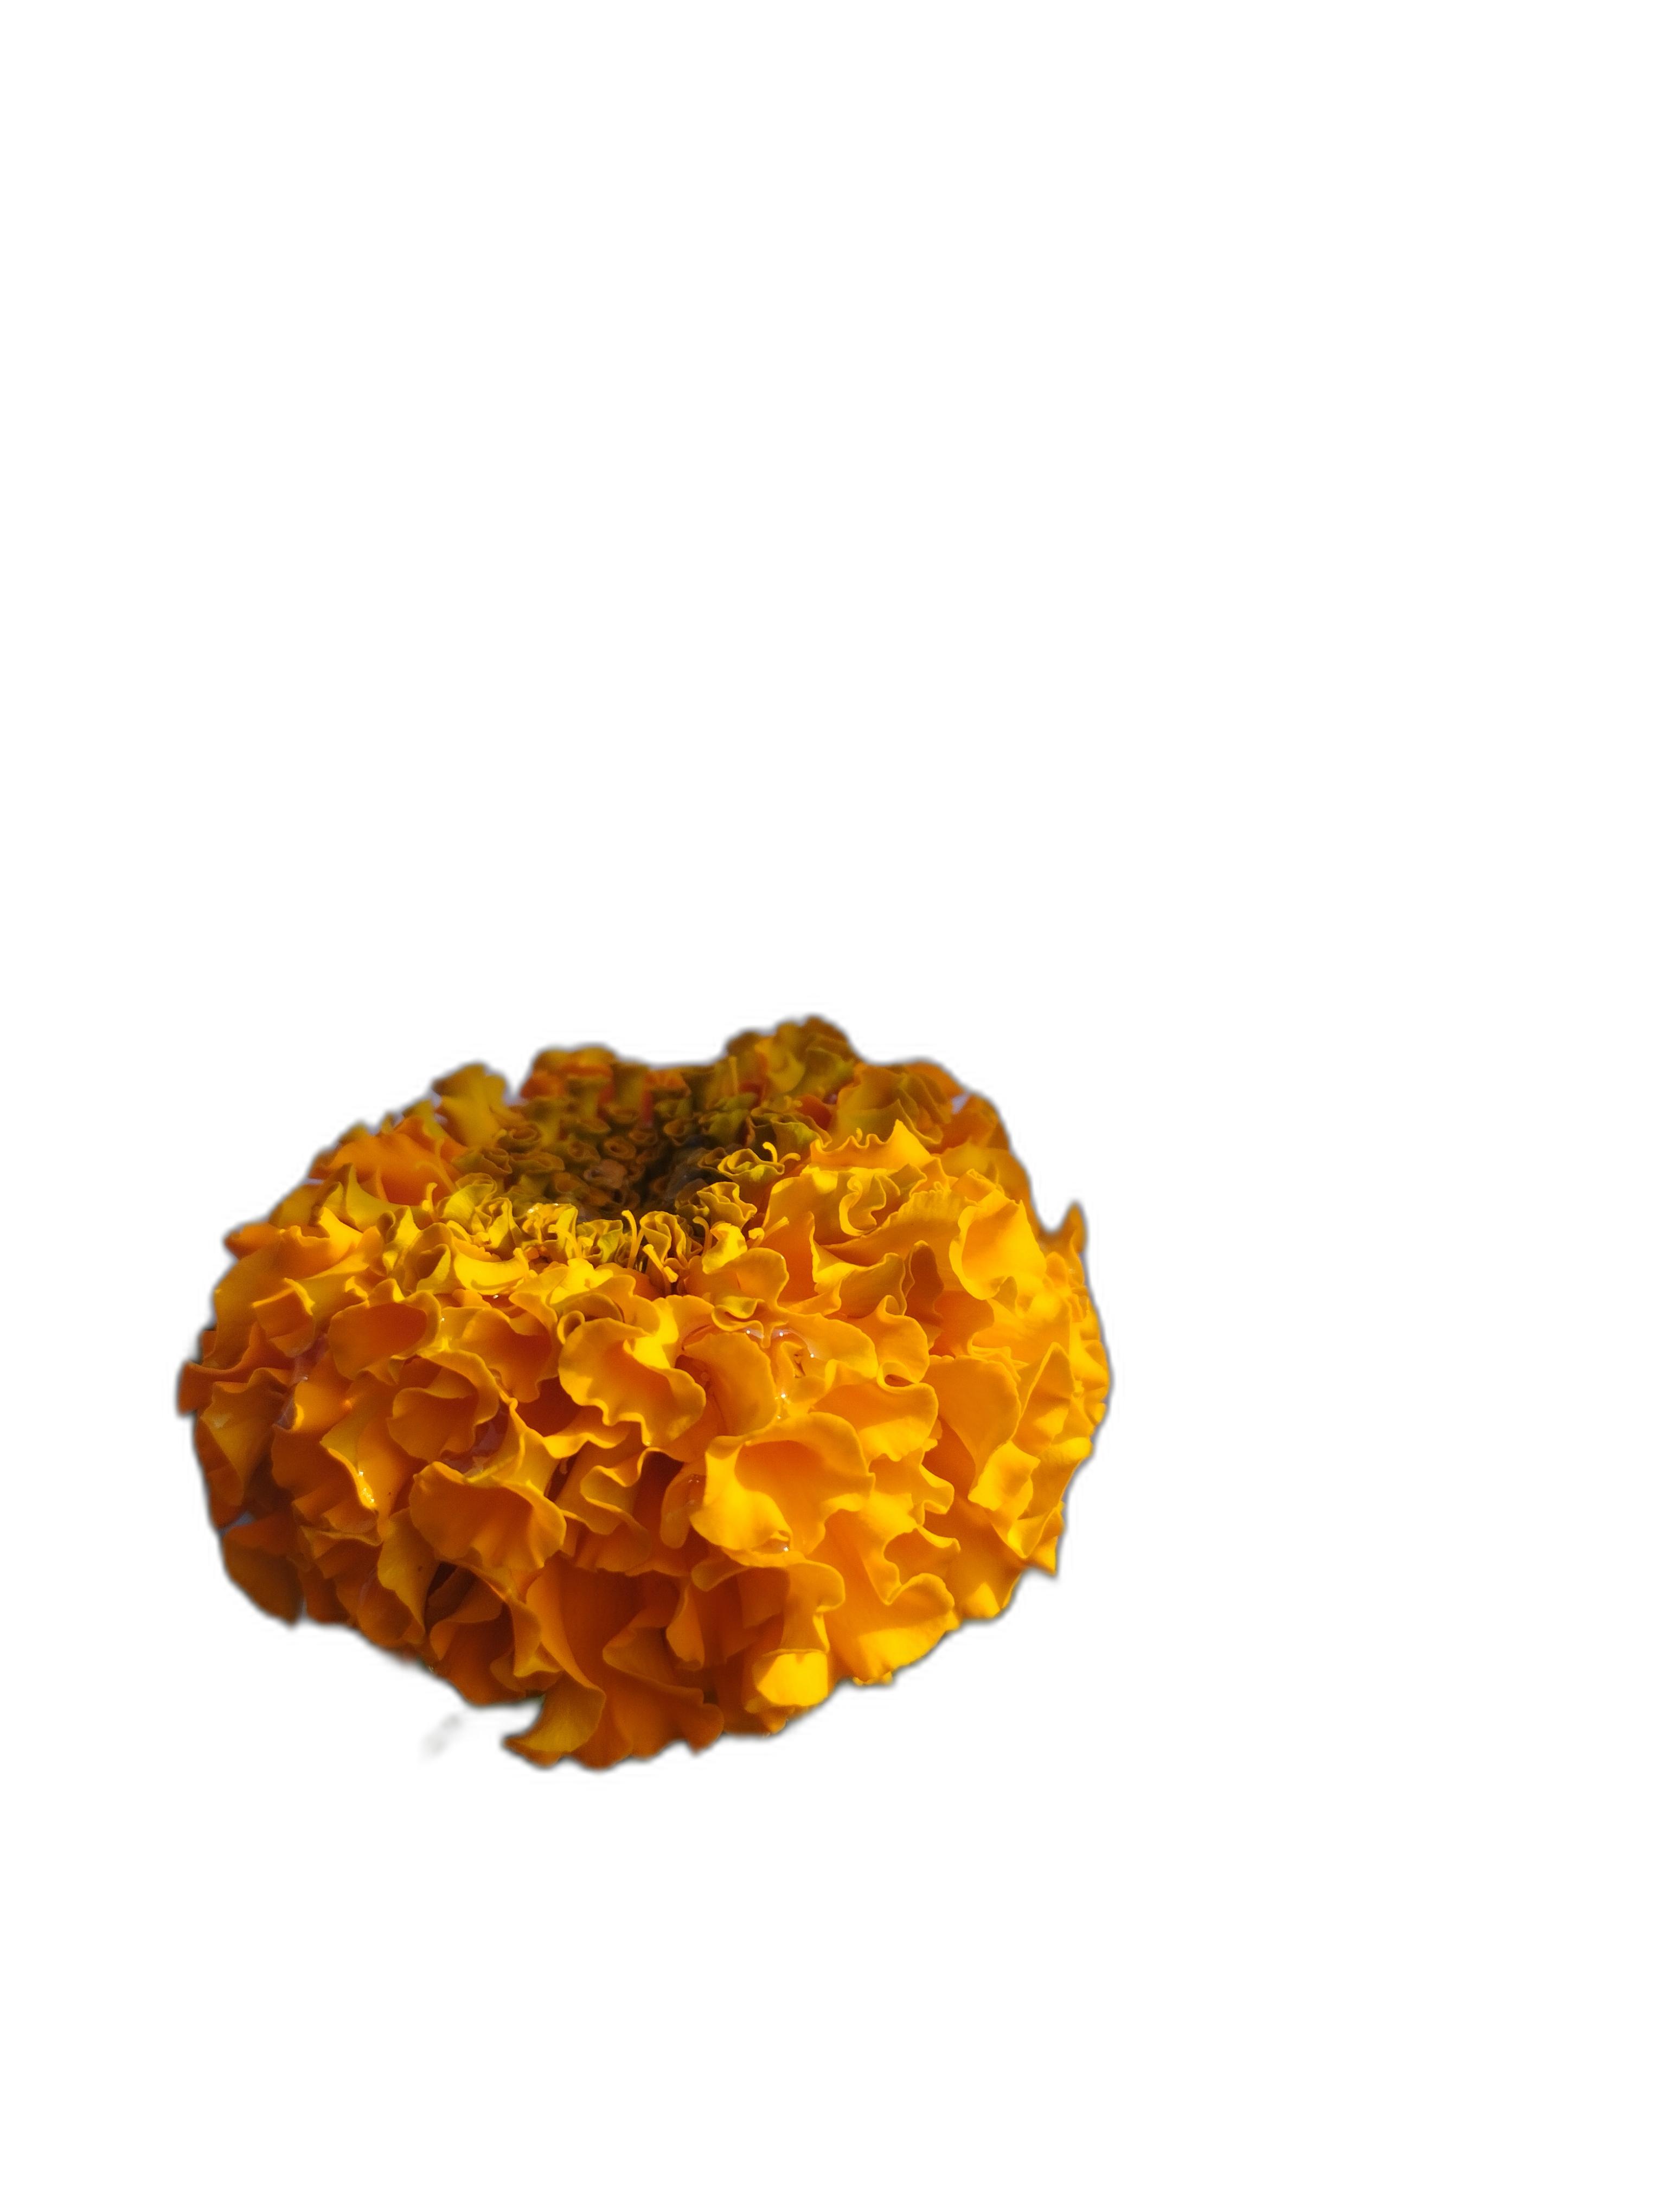
Label: Marigold